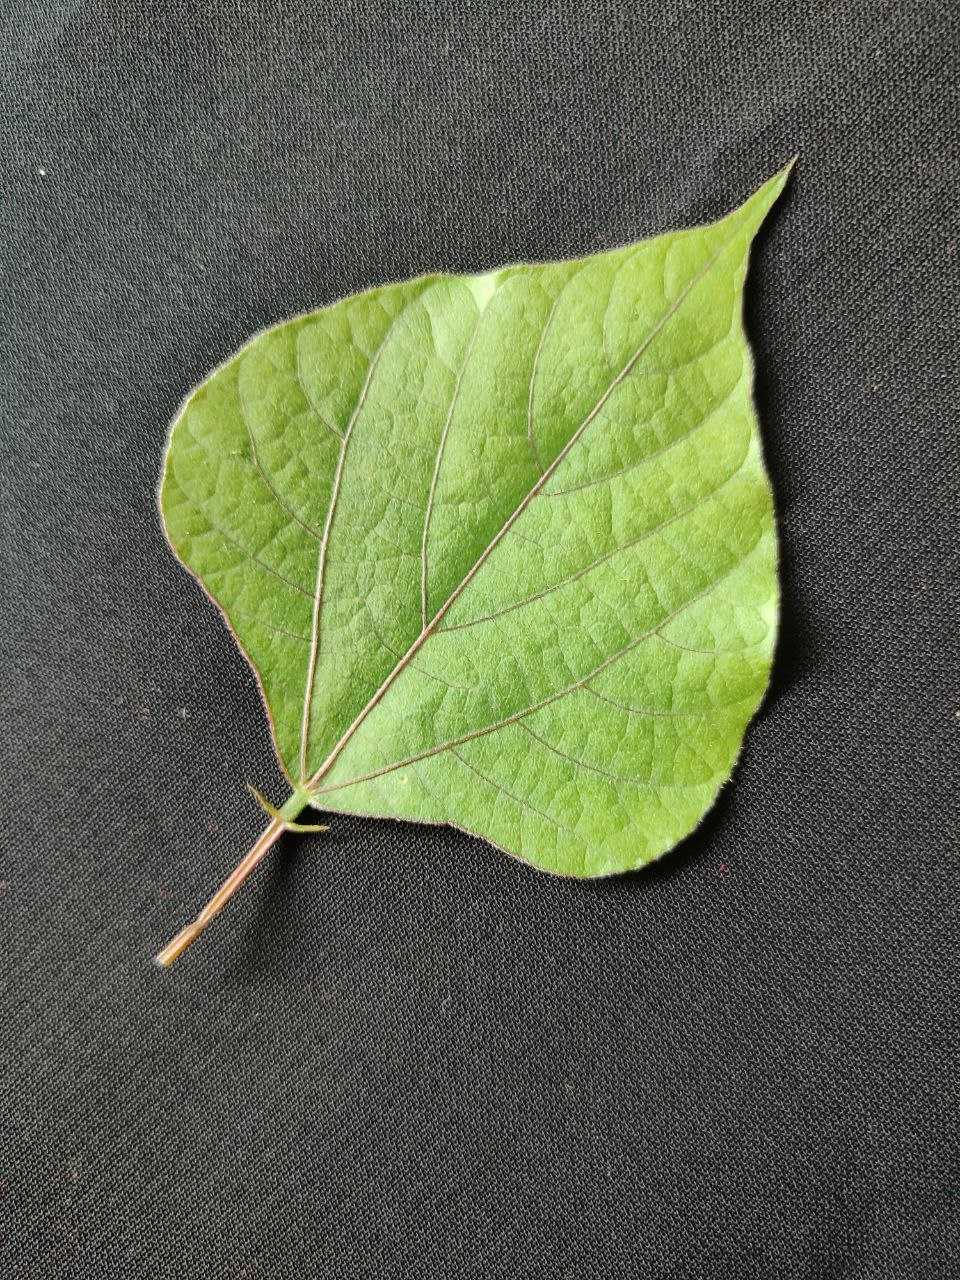
Crop: bean
Leaf condition: Fresh Leaf